Robert Swartwout

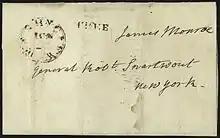
President Monroe to General Swartwout

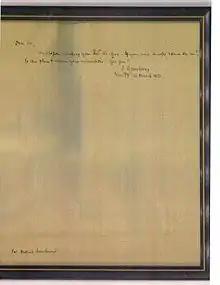
John Armstrong to Robert Swartwout

Swartwout was born in Poughkeepsie, New York into a military and merchant family of Dutch ancestry. He was the second-born, and ultimately had four brothers and one sister.